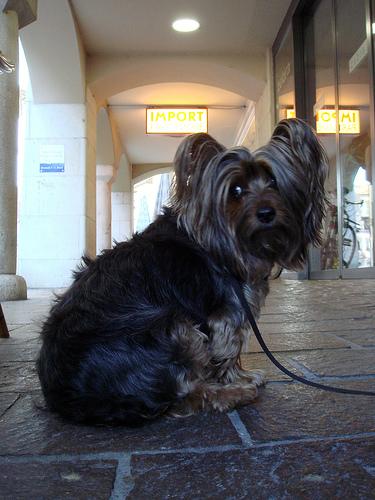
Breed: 231-n000081-silky_terrier